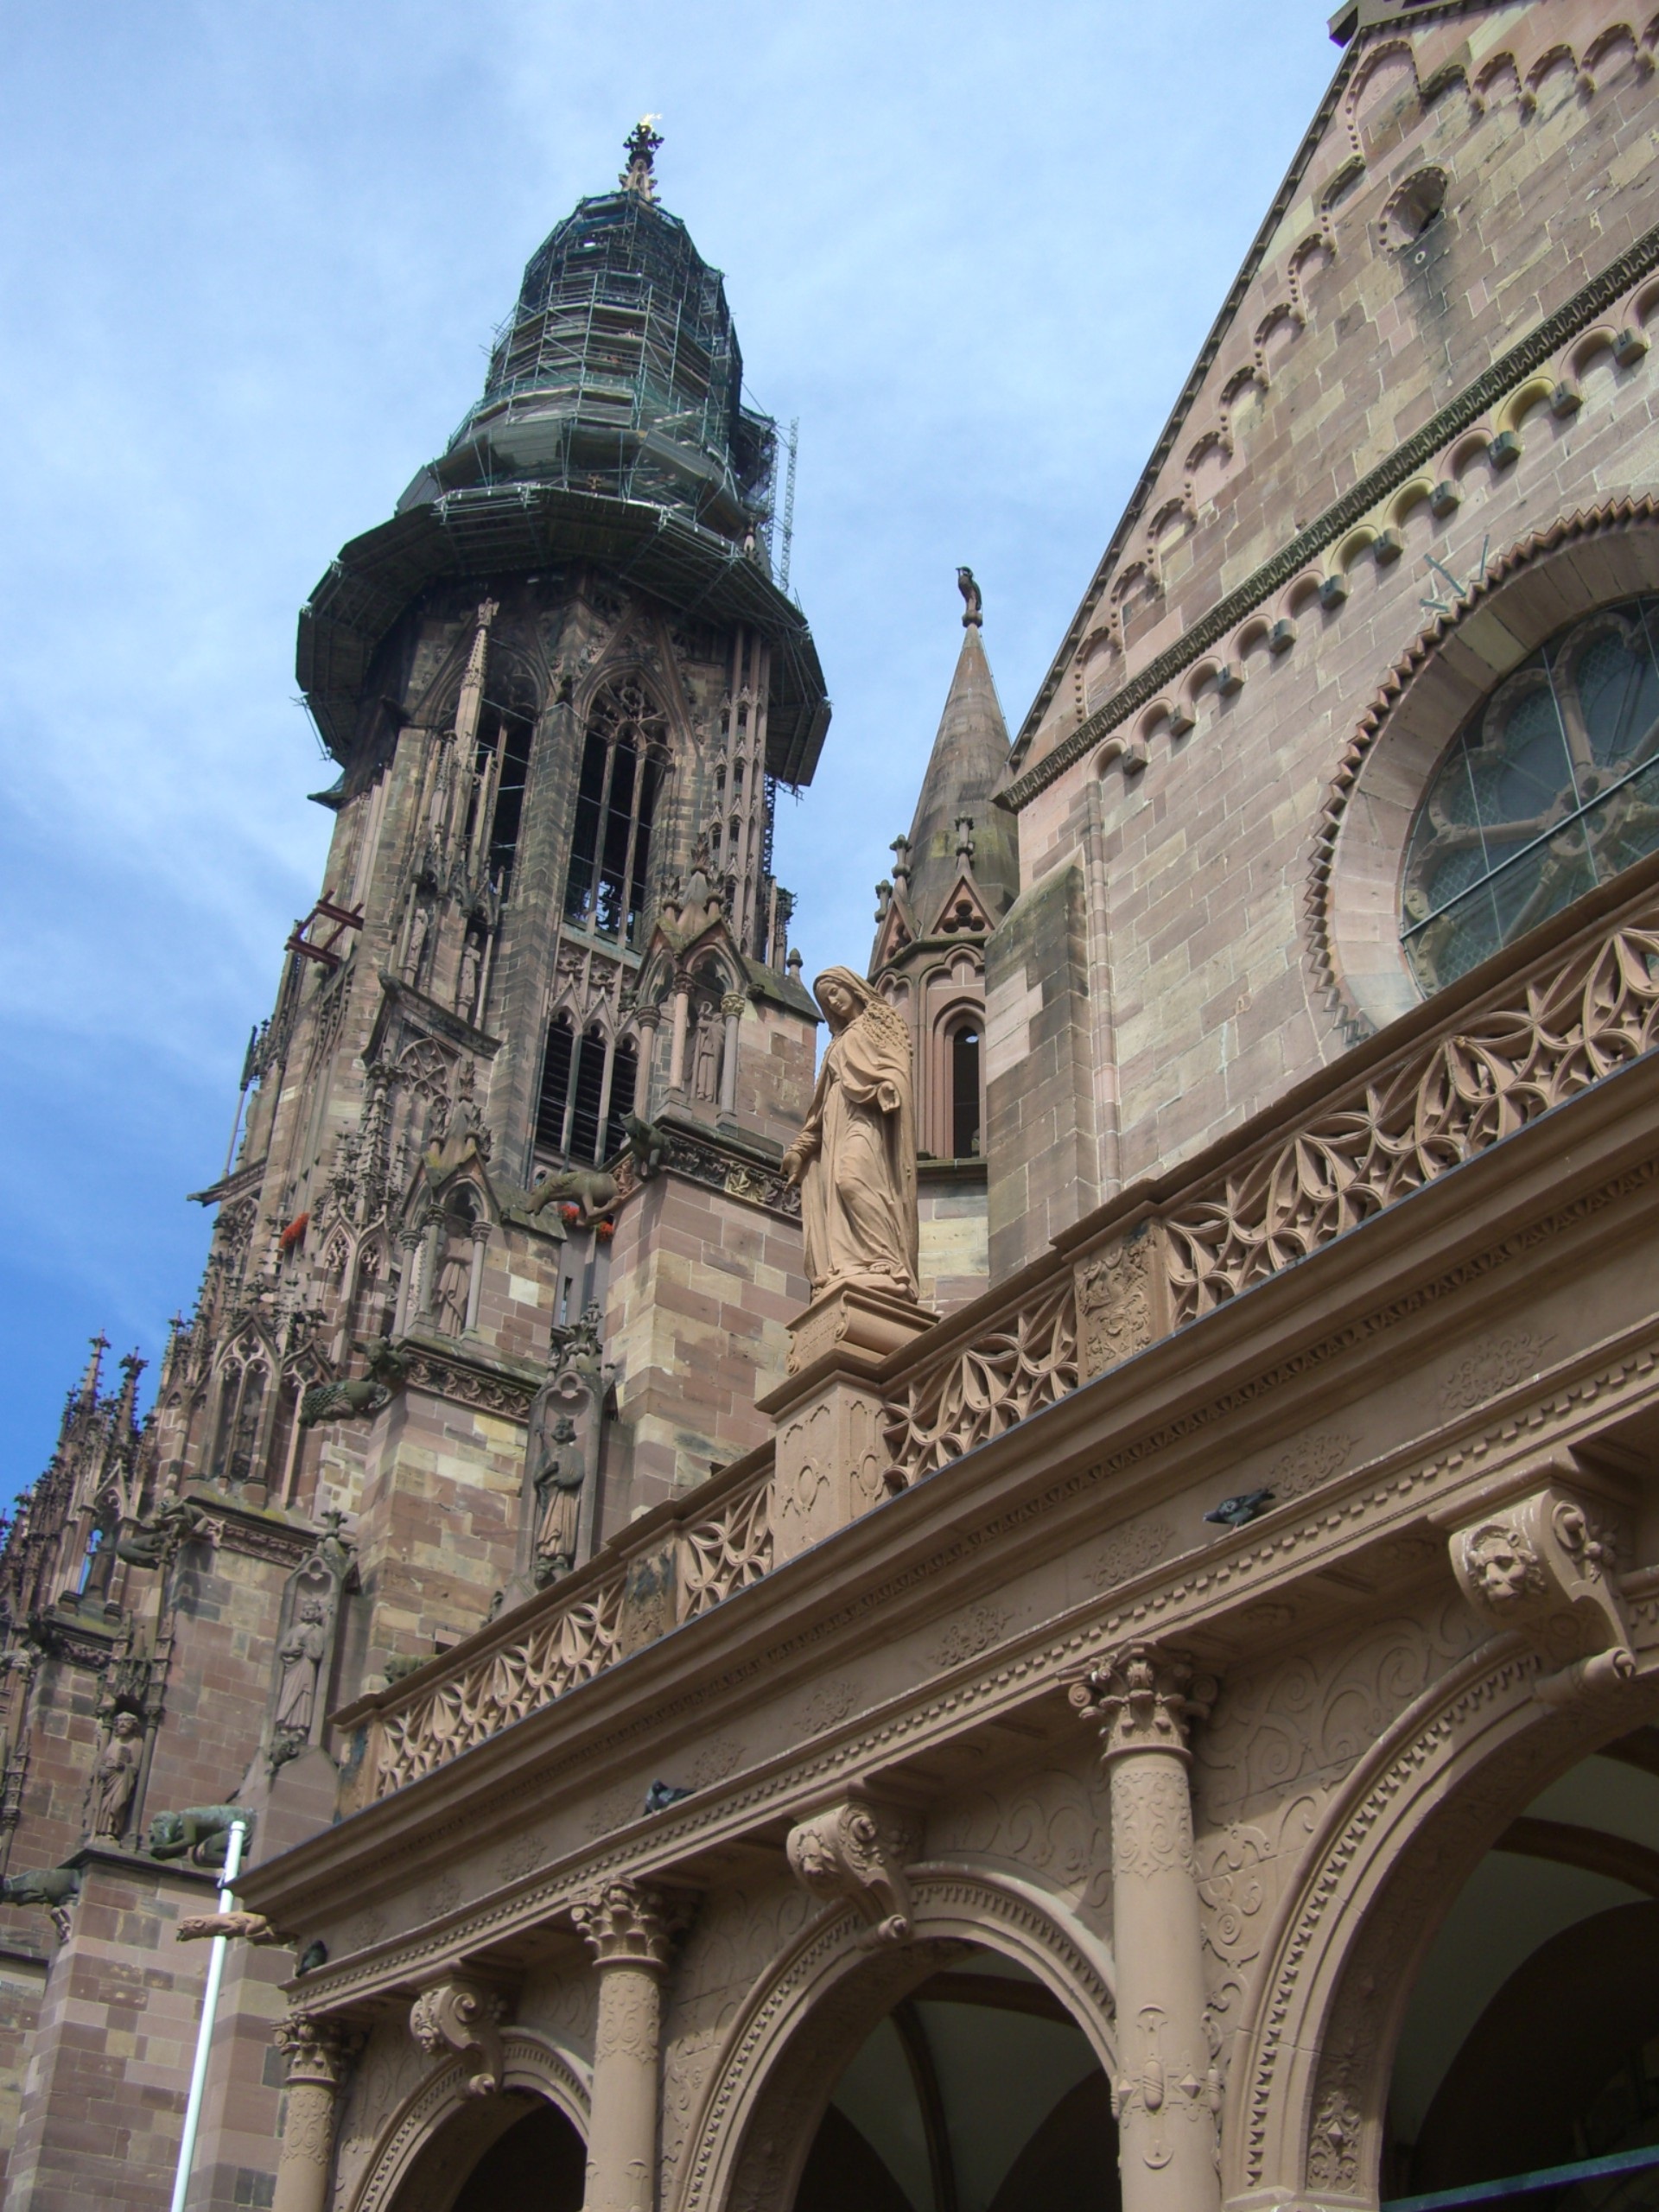
architecture, building, tower, landmark, facade, church, cathedral, tourism, gothic, place of worship, steeple, rehabilitation, monastery, romanesque, basilica, freiburg, gothic architecture, tours, munster, integrated, byzantine architecture, m nster tower, renaissance porch